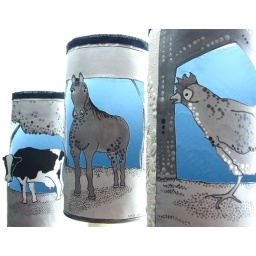
Blogged 10 Sep 2010Tutorialmichelemademe.blogspot.comThis craft produces a very neat sky effect in a concentrated fruit juice container.